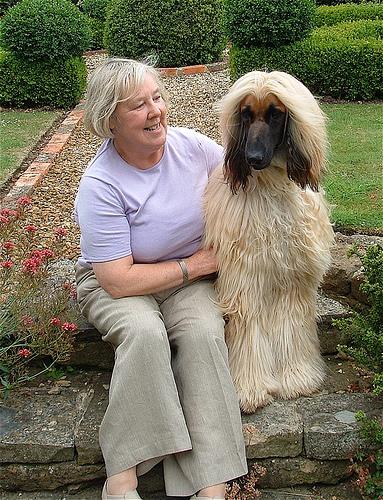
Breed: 222-n000013-Afghan_hound